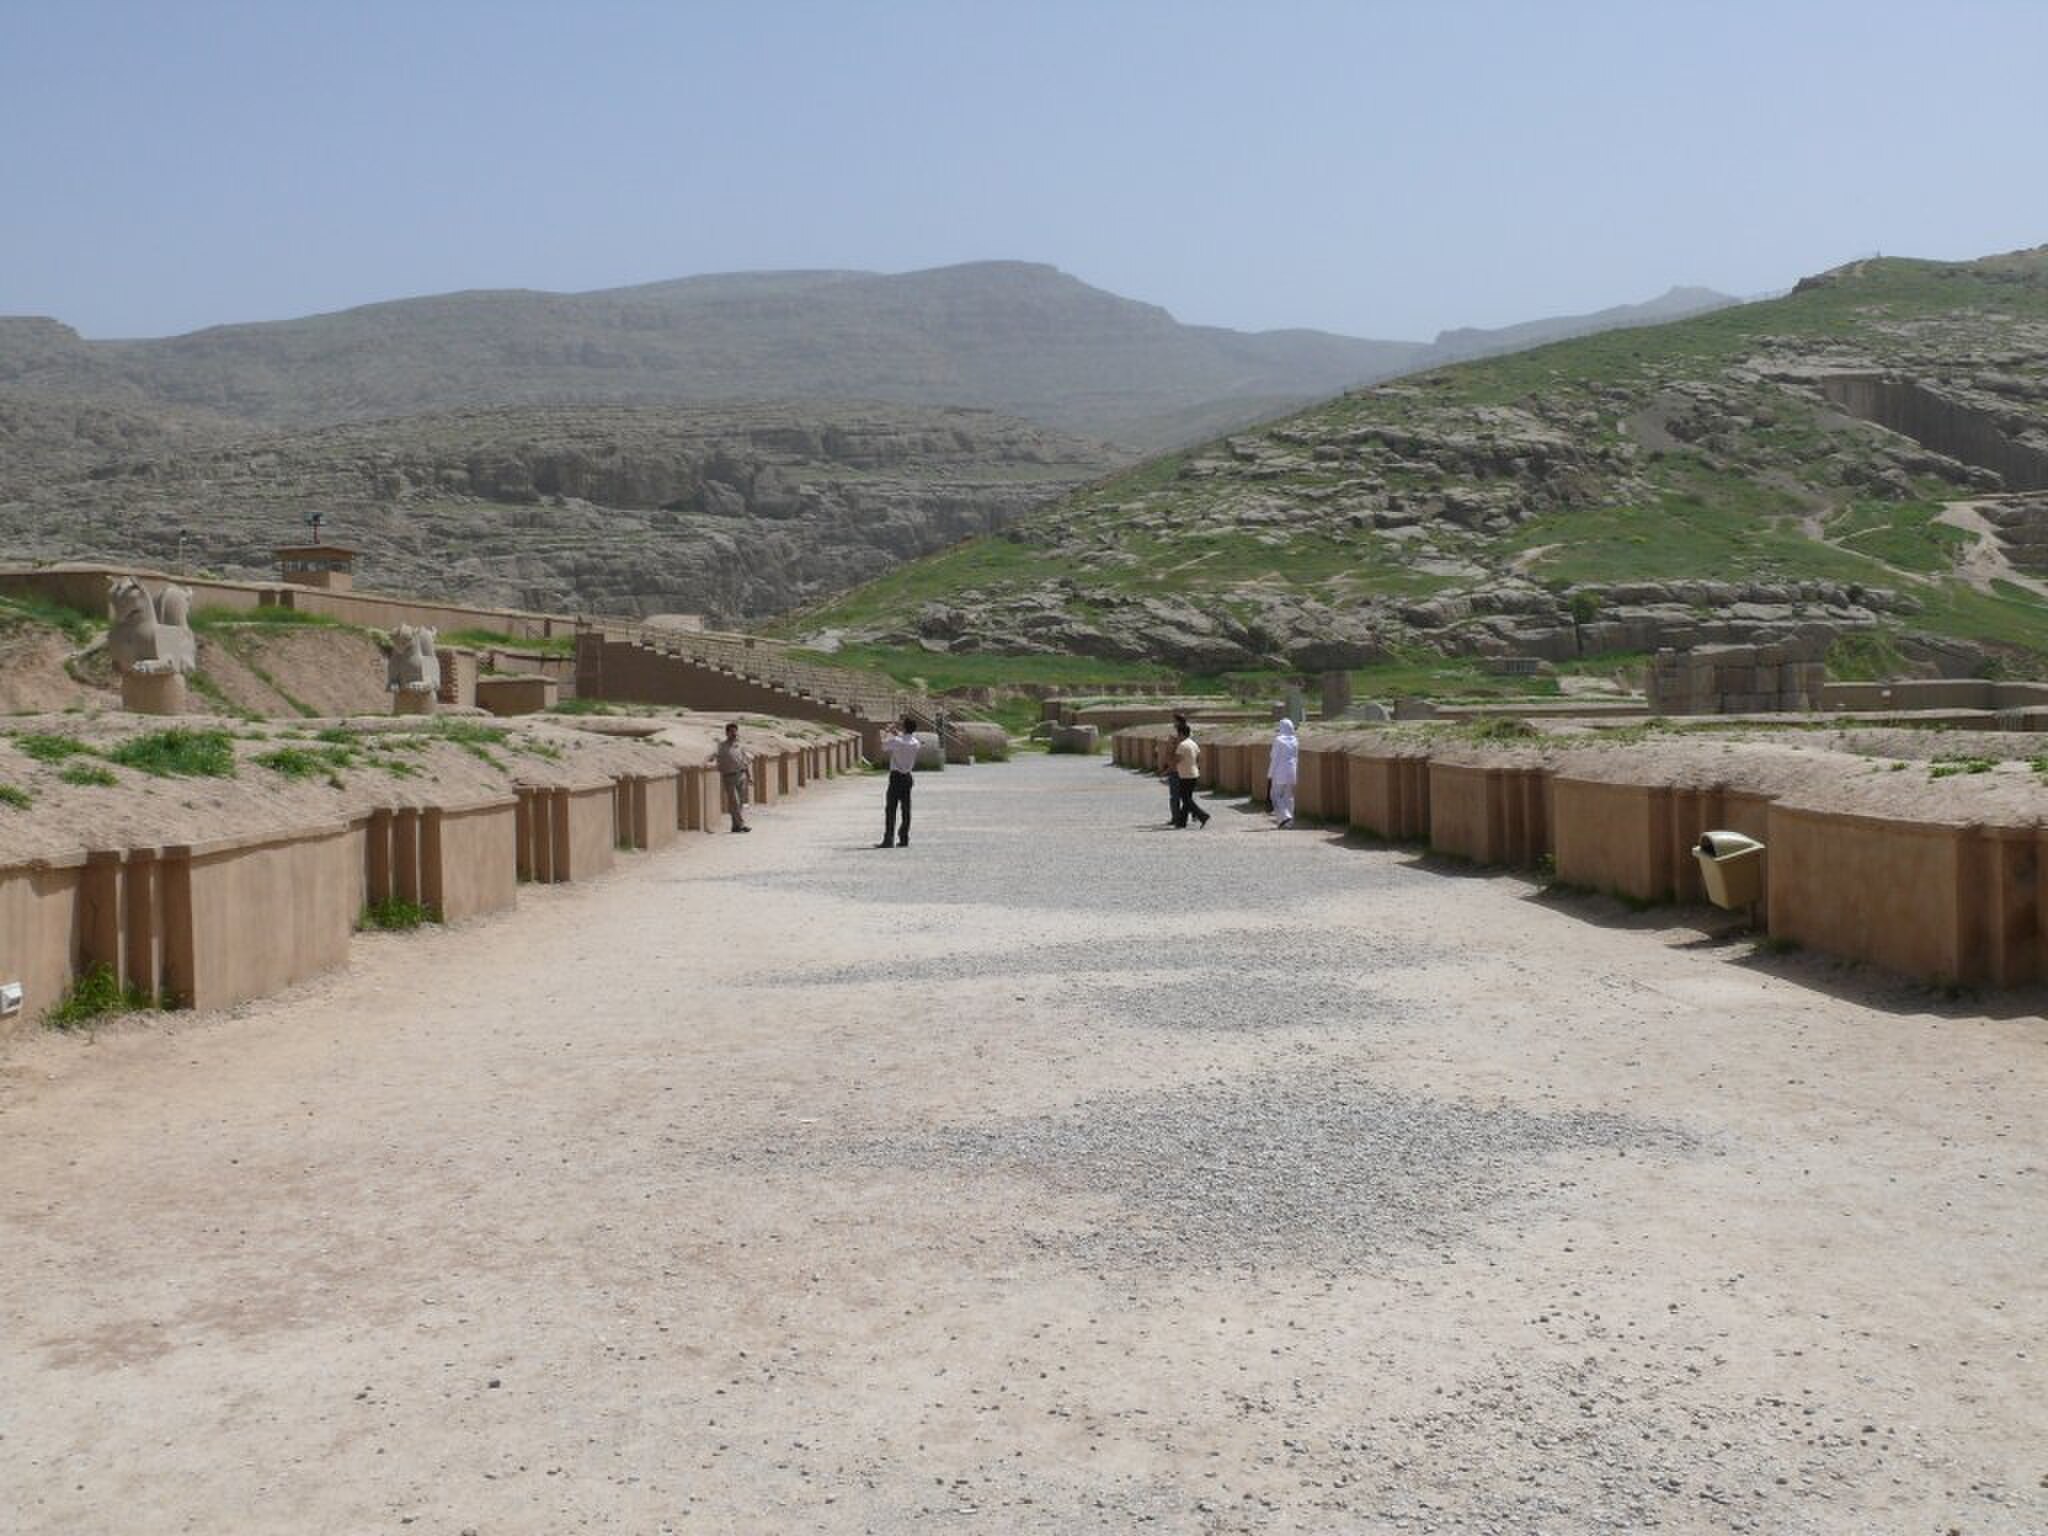
Title: Persepolis Procession Pathway
Description: Procession Pathway, Persepolis, Iran
Date: 2007-04
Categories: Processional Way of Persepolis, Self-published work, PD-self